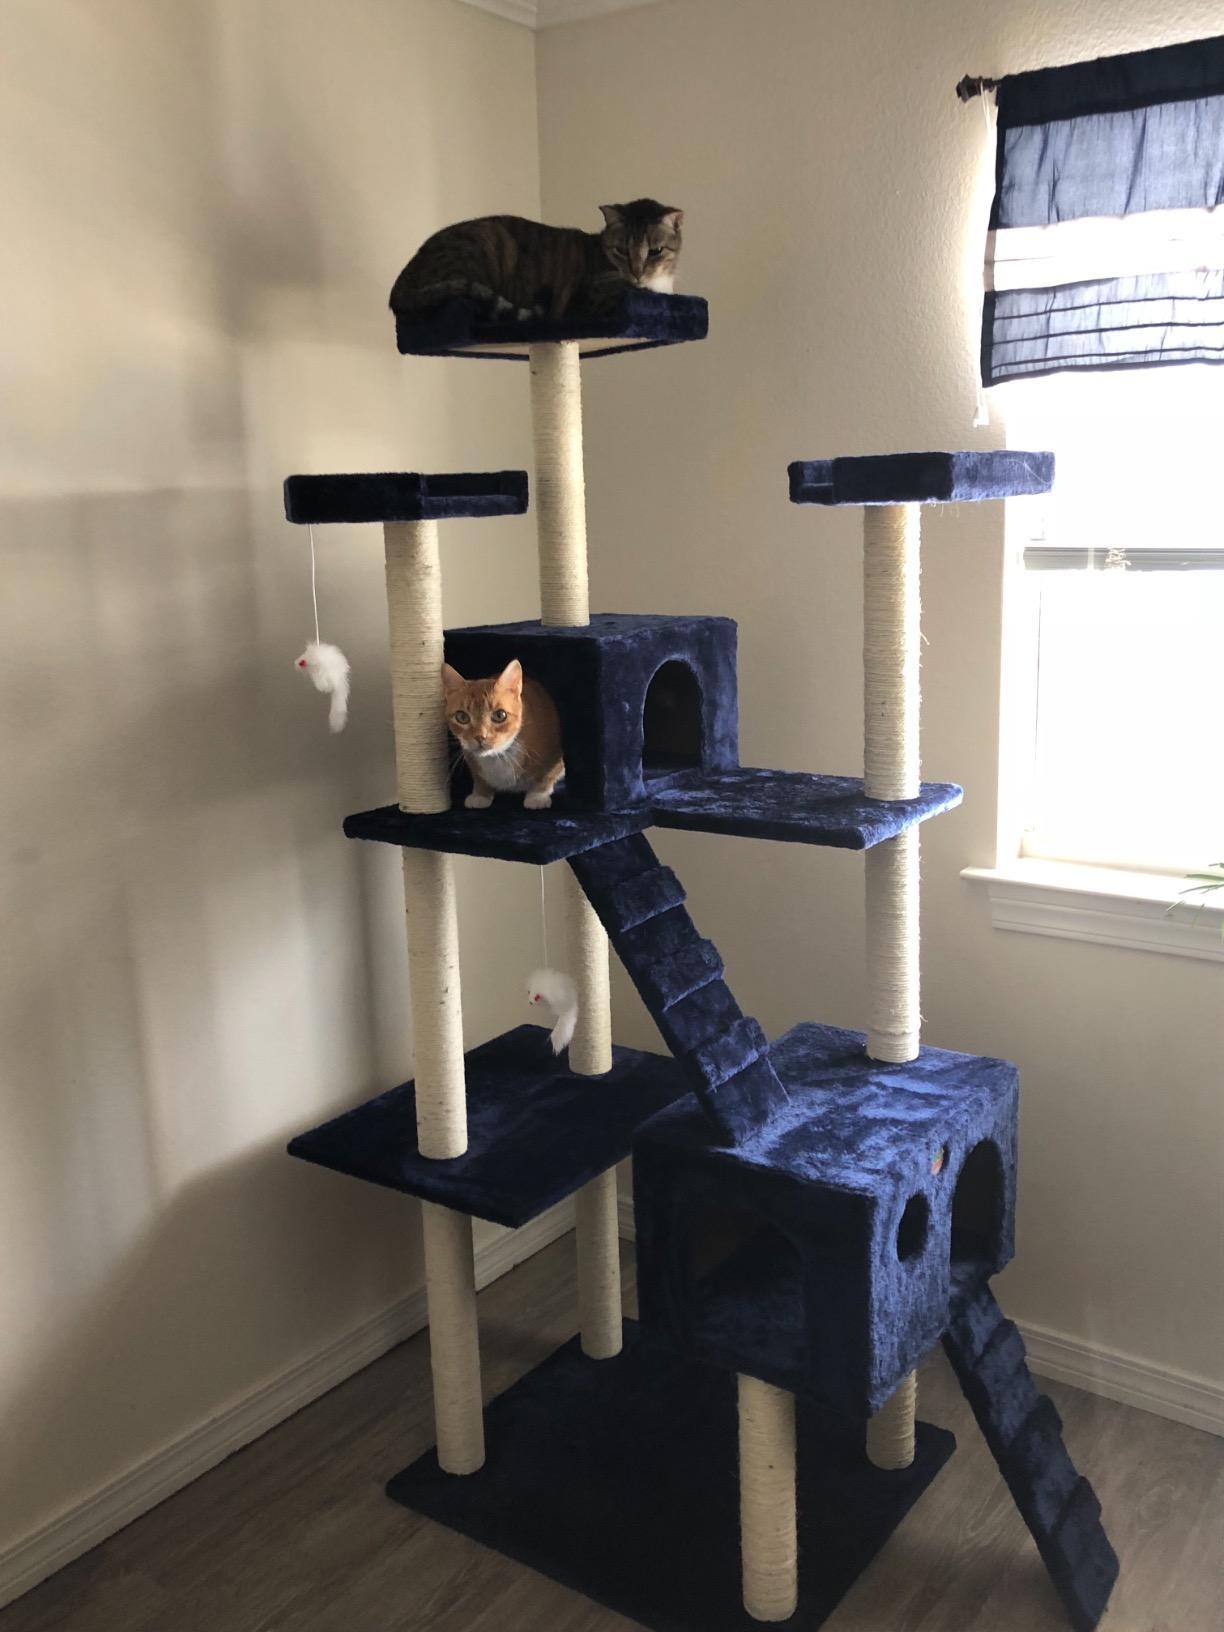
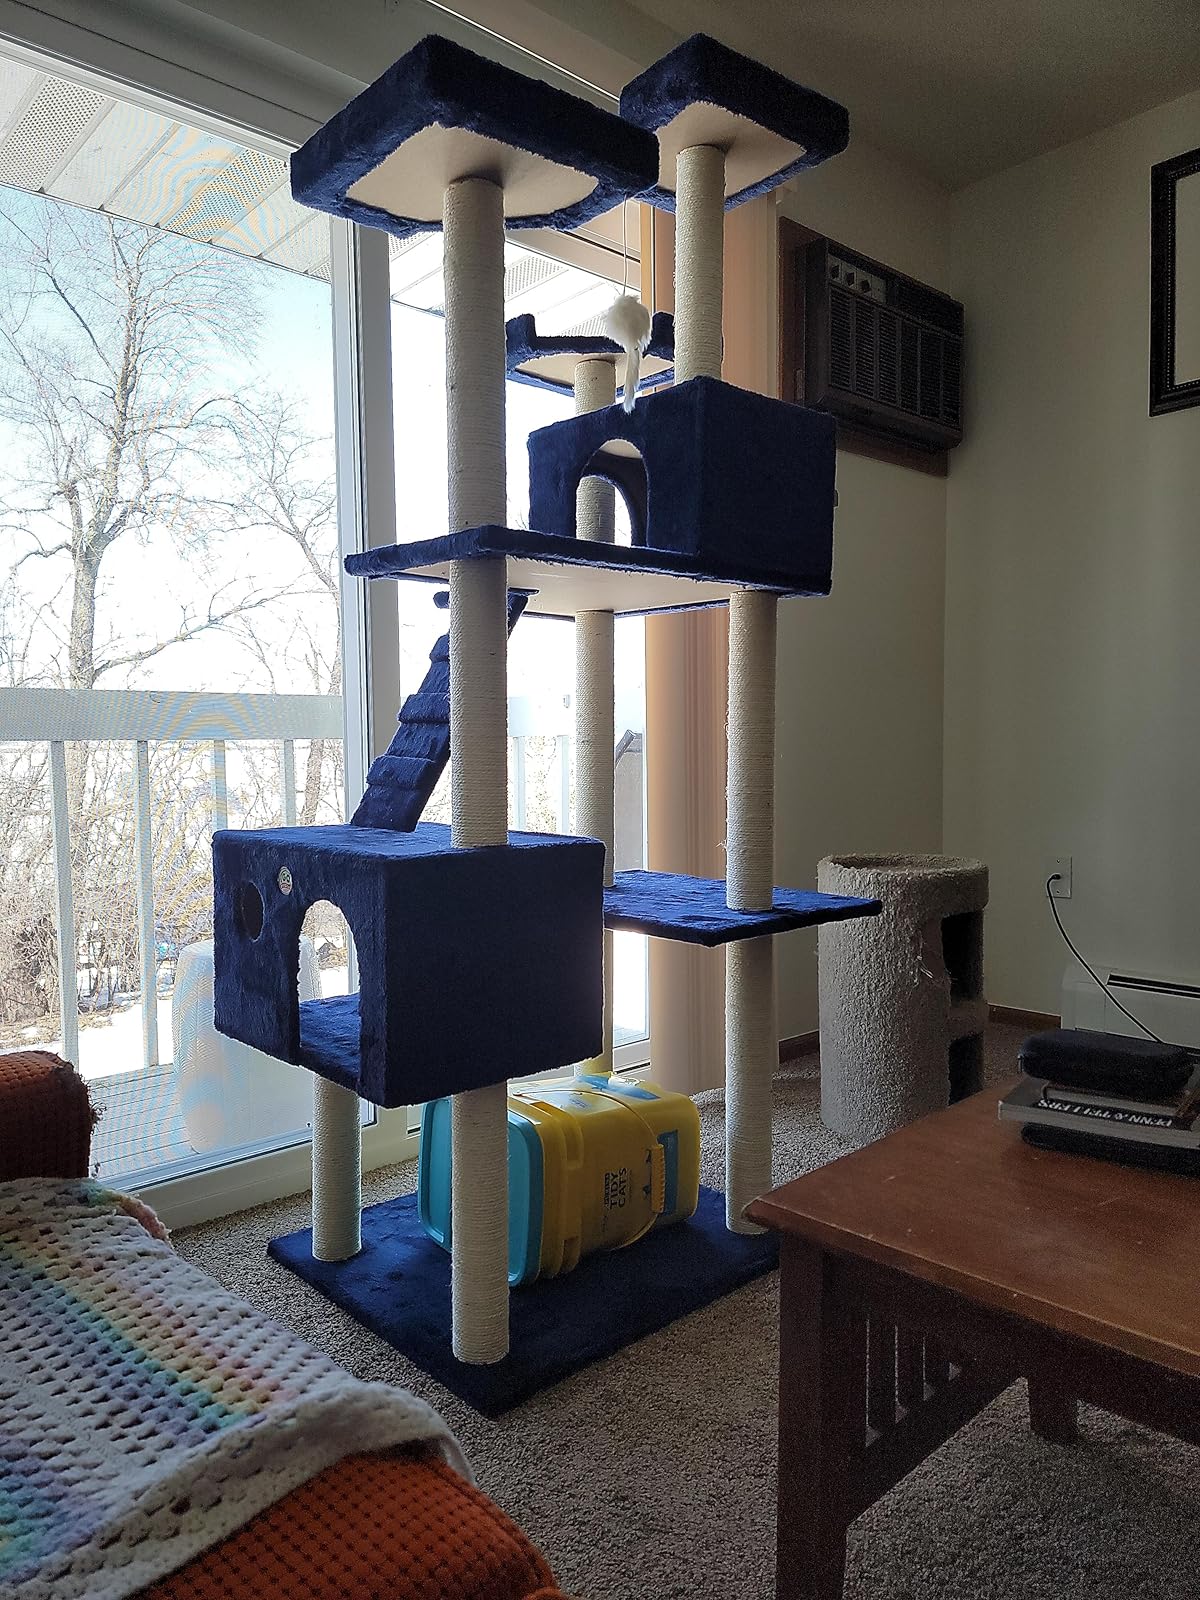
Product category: items_cat tree
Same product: yes